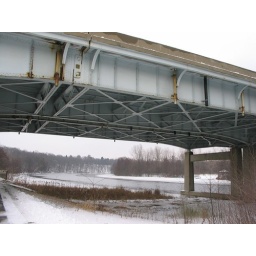
a bridge on highway 14 off of Main Street in Ann Arbor, Michigan.